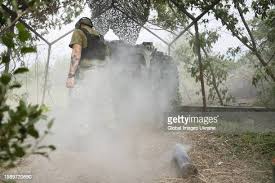
Label: D-30